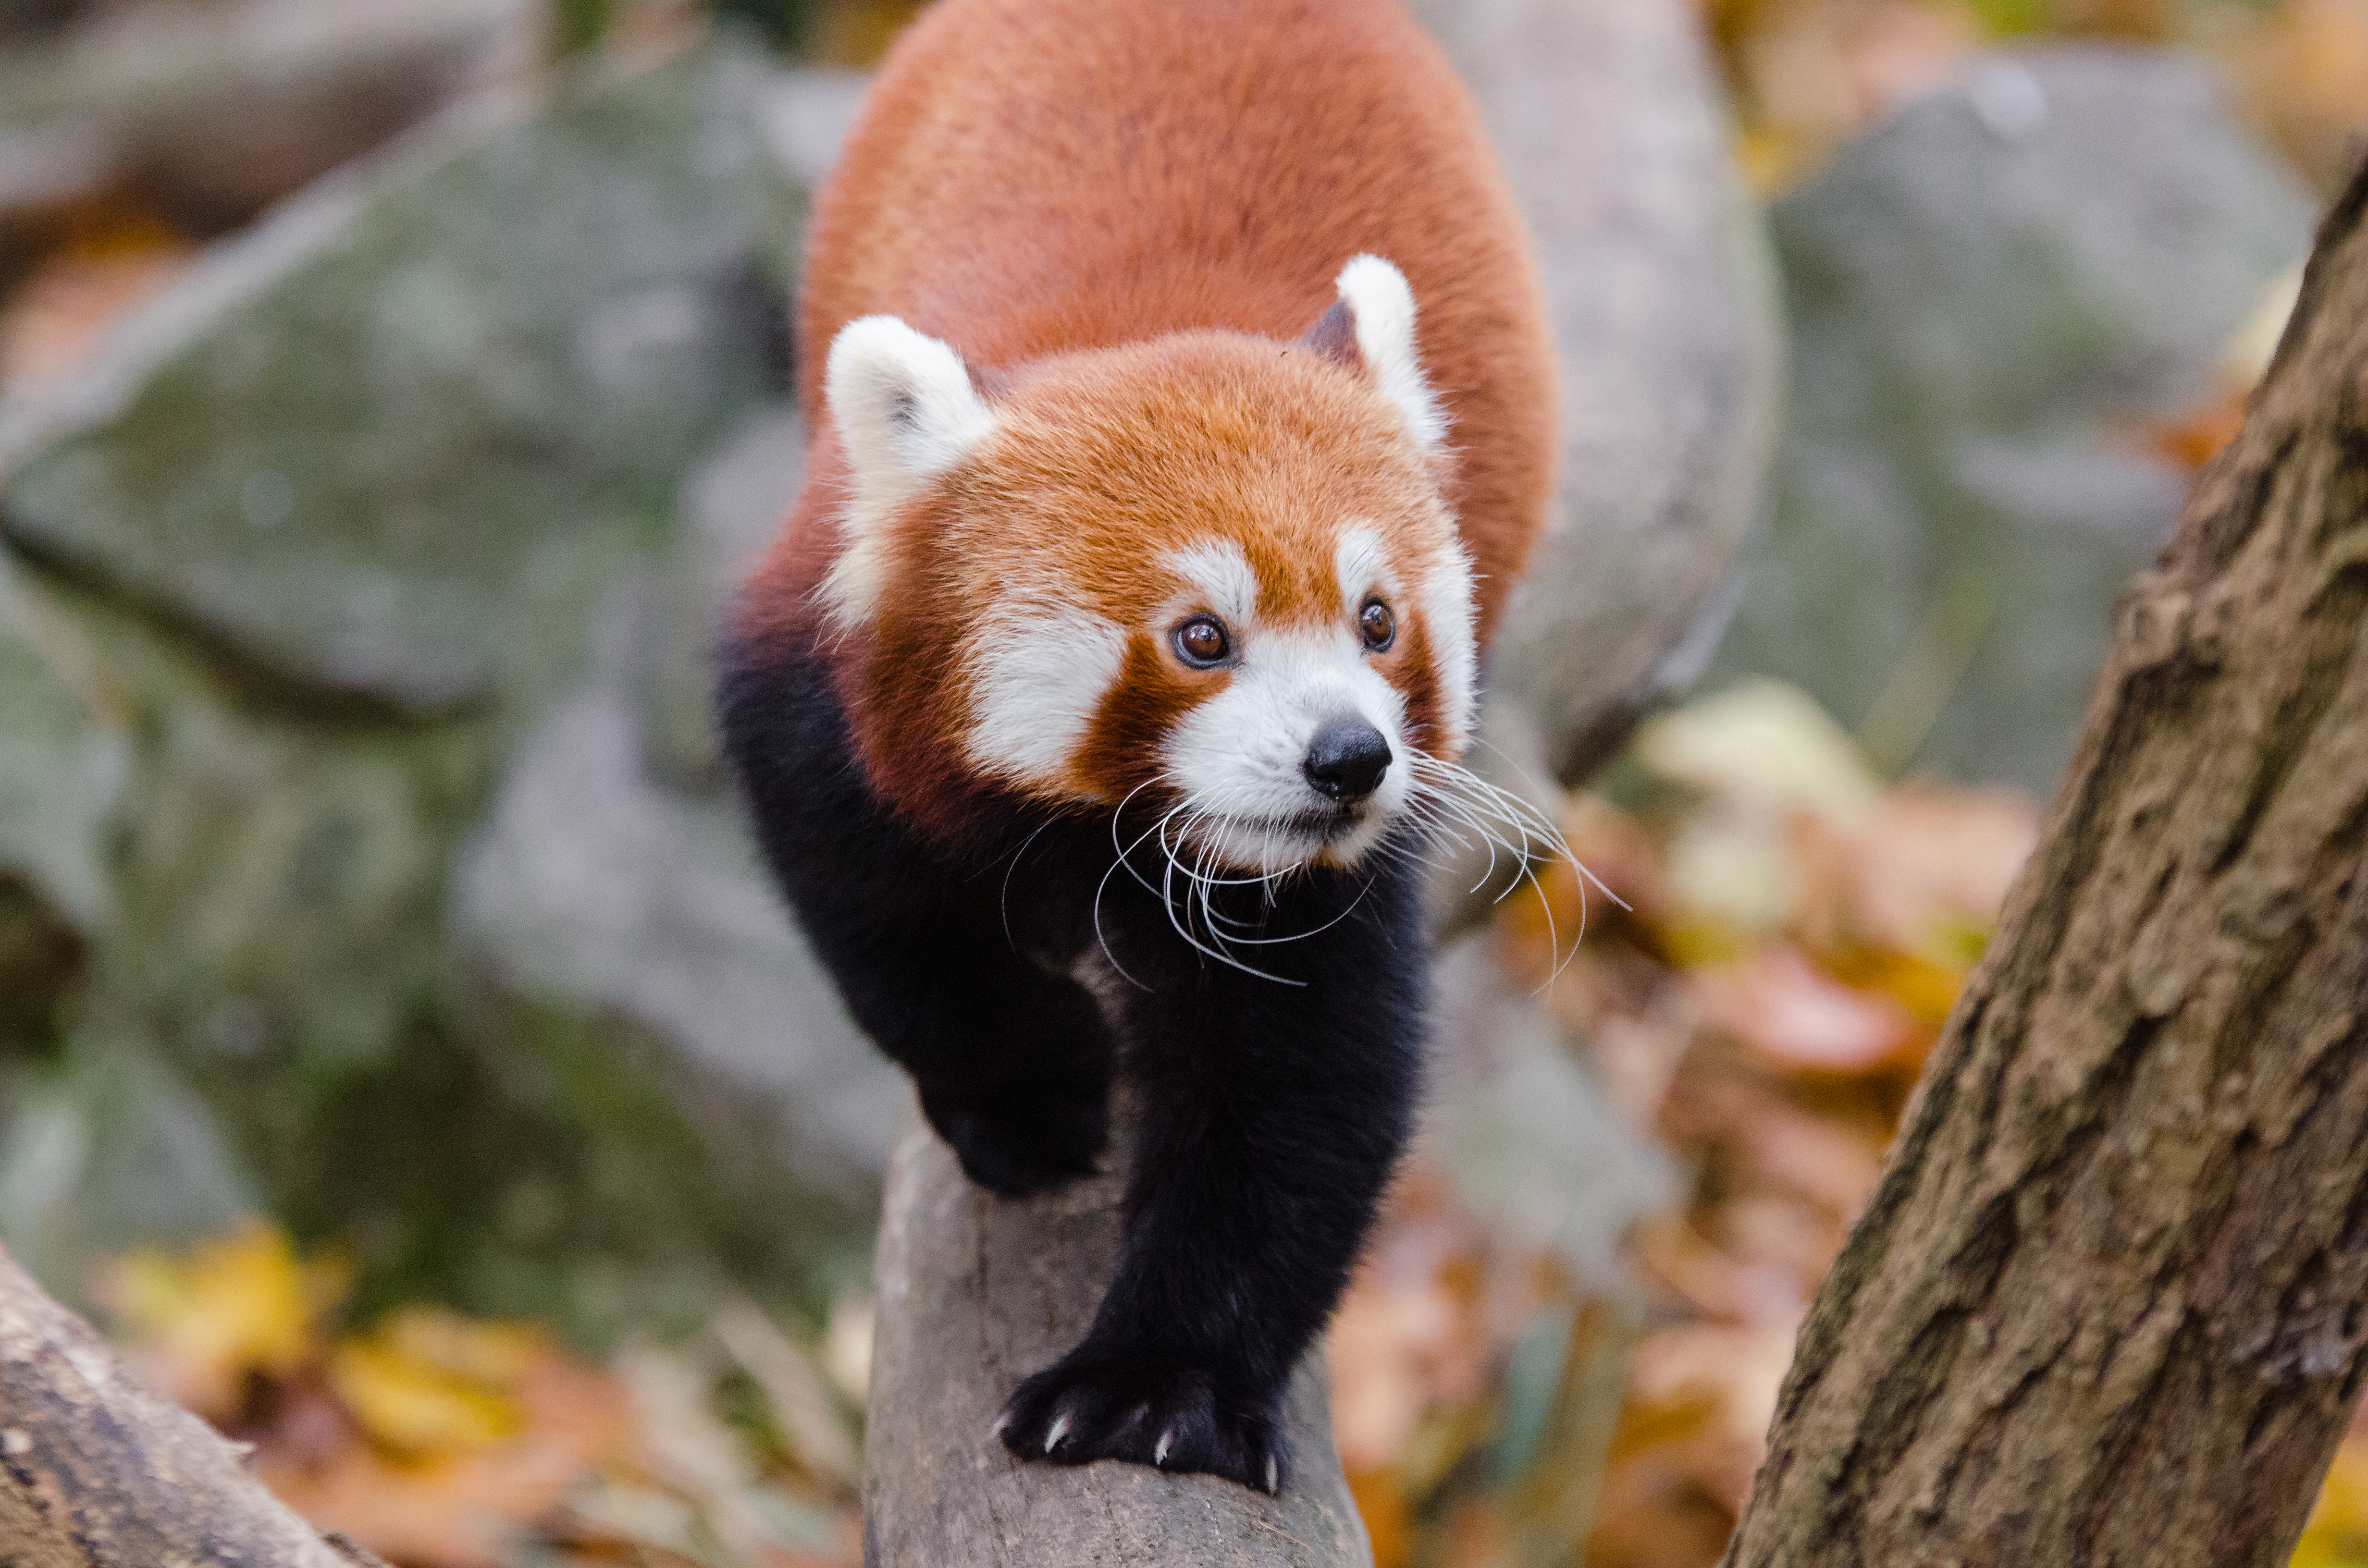
tree, nature, bokeh, blur, field, vintage, sweet, feet, animal, cute, female, wildlife, zoo, fur, orange, young, spring, green, high, red, foot, mammal, nikon, fauna, red panda, panda, 2015, face, nose, paw, tail, animals, ears, endangered, vertebrate, germany, deutschland, frhling, natur, paws, tier, depth, iso, ss, depthoffield, fell, grn, gesicht, baum, adorable, bamboo, d7000, roter, kleiner, niedlich, sues, suess, species, bedrohte, tierart, tierpark, weiblich, jungtier, jung, ohren, schwanz, nase, bedroht, ailurus, fulgens, mozilla, firefox, wochenende, weekend, dog breed group